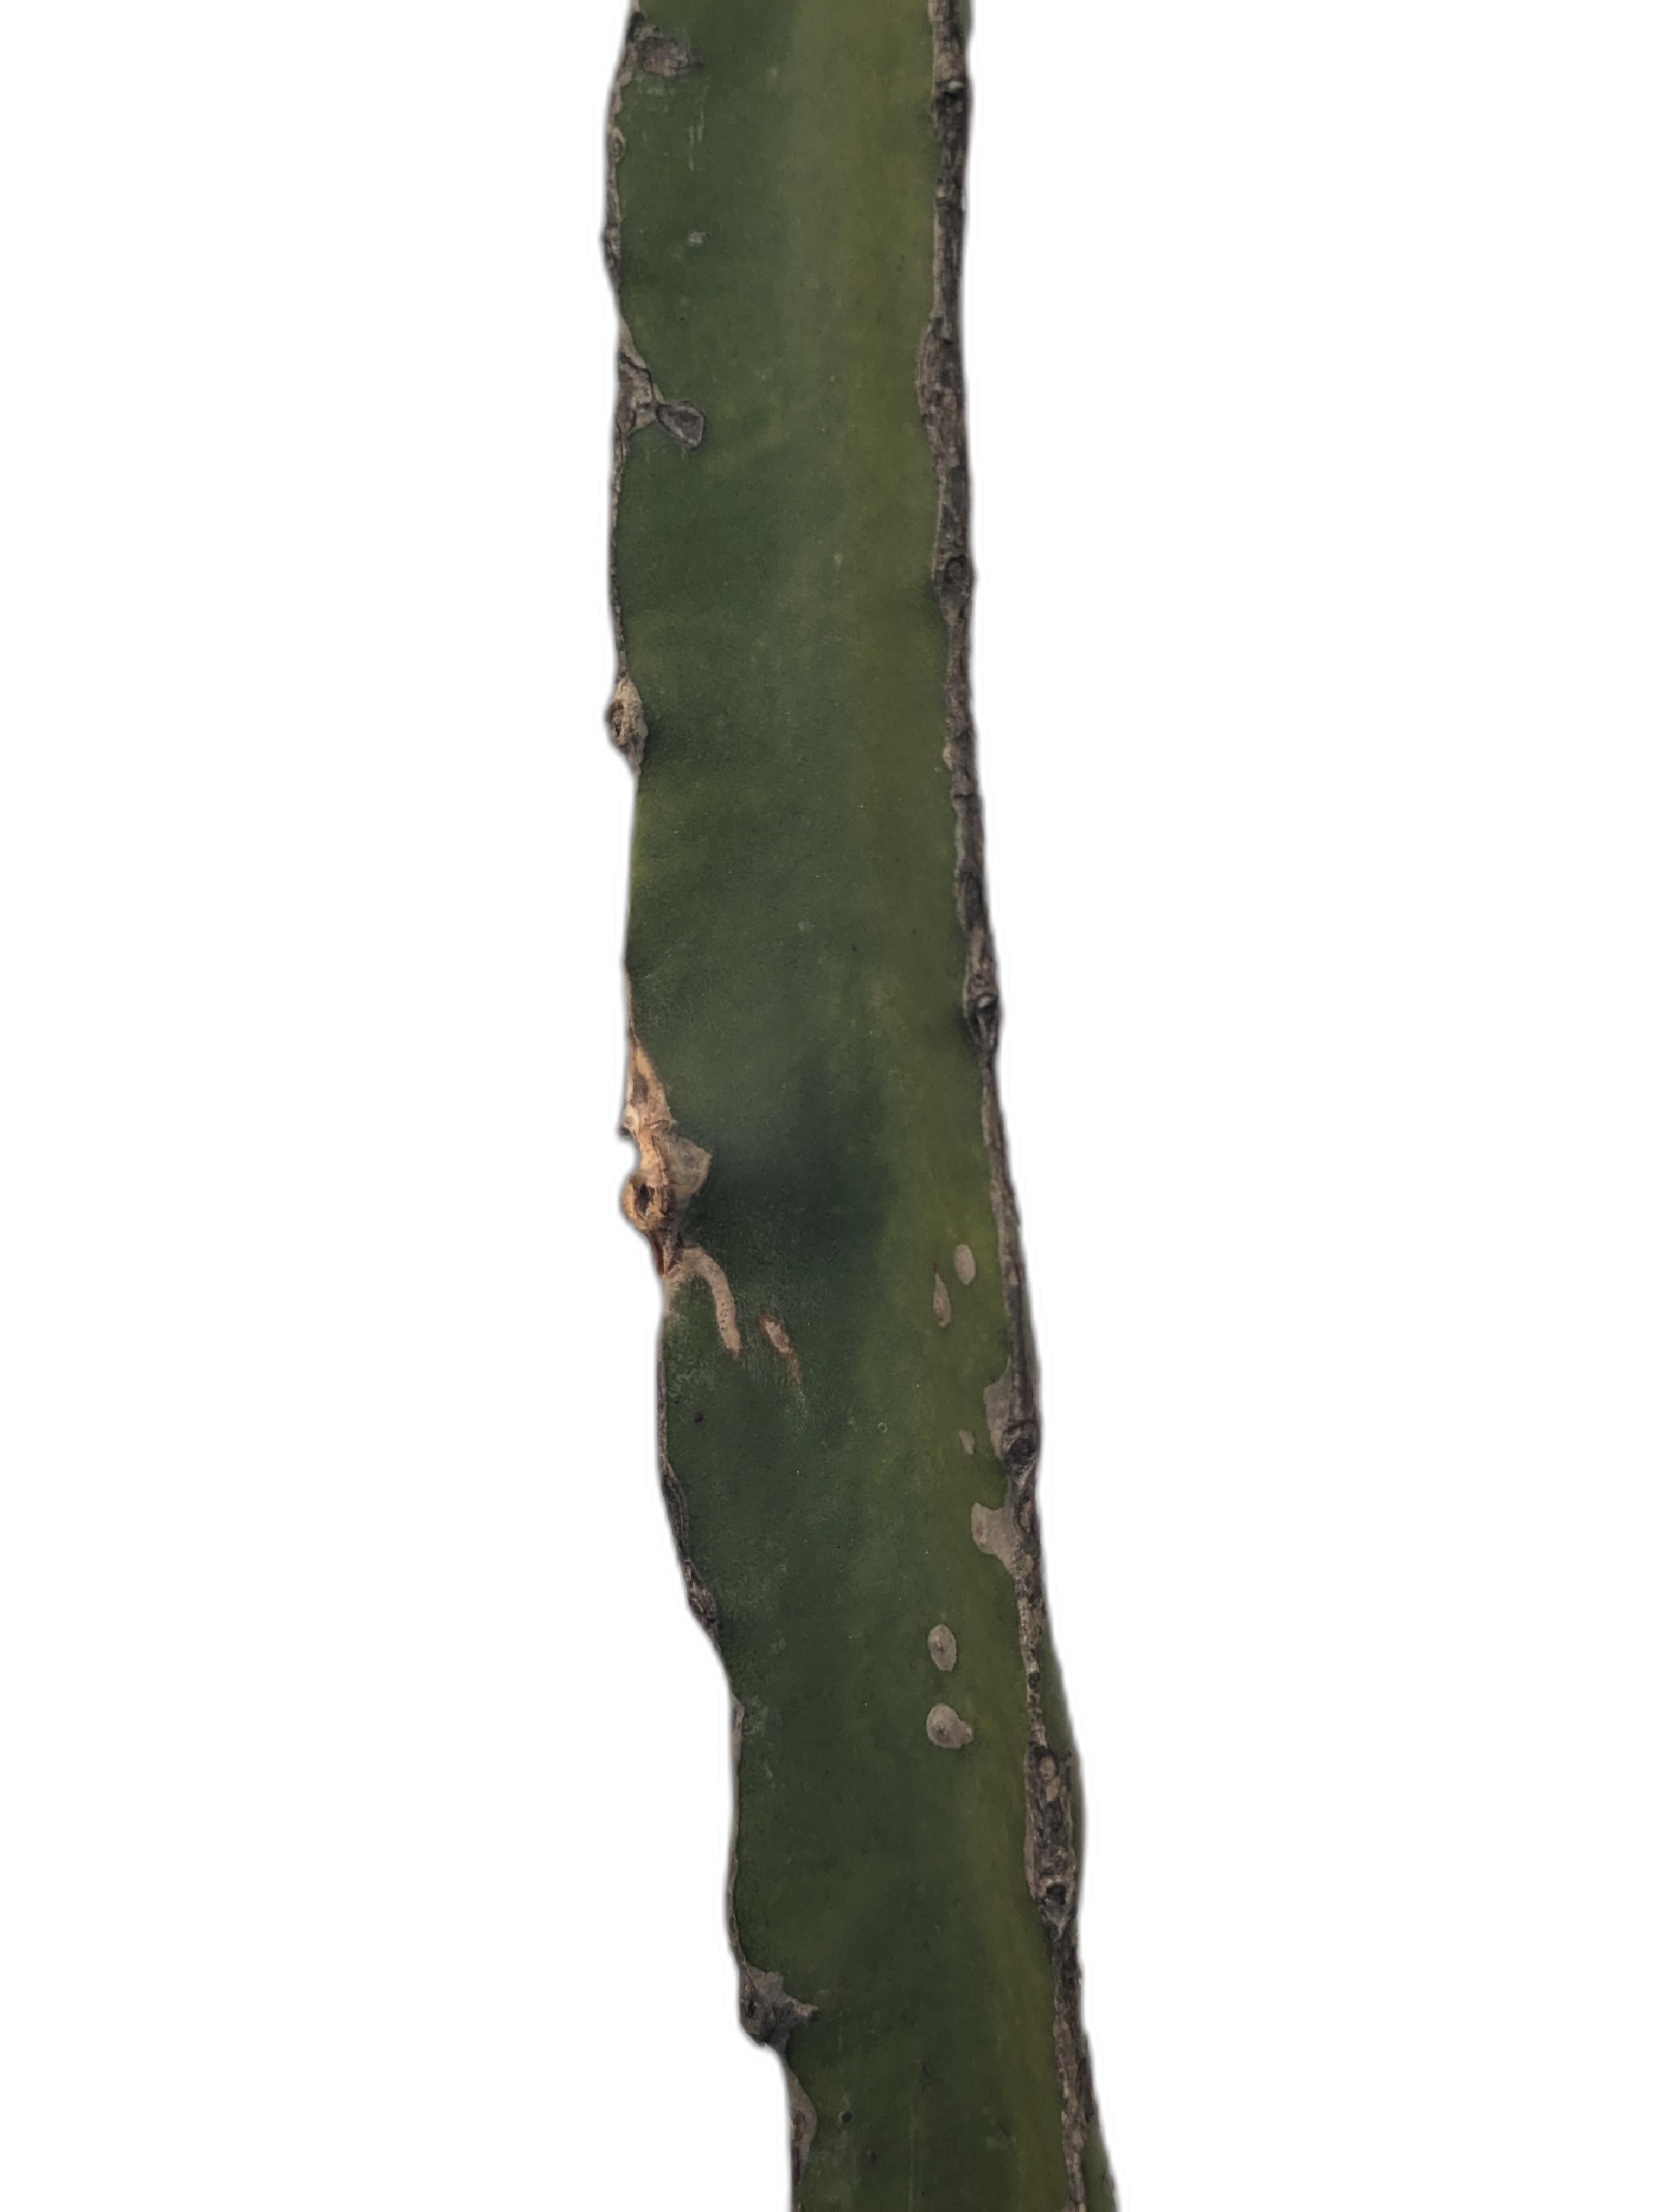
Label: Good leaf